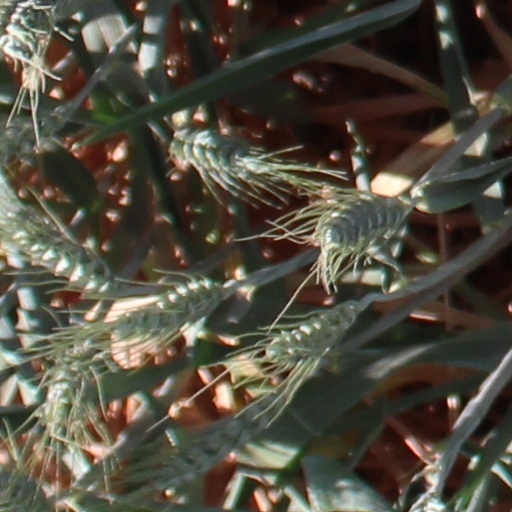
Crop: wheat